Cambridge University Library

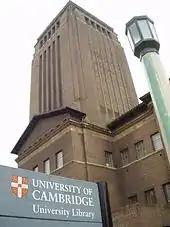
Cambridge University Library

The official office of Librarian of the university was not established until 1577, when William James was appointed Librarian. The first set of regulations "for the Office of keeping the Library" were then formed in 1582. Little is known of the administration before the late 16th century. Before 1577, the University Chaplain had overall responsibility of the Library among other duties. Sixteen potential Chaplain-Librarians have been identified.